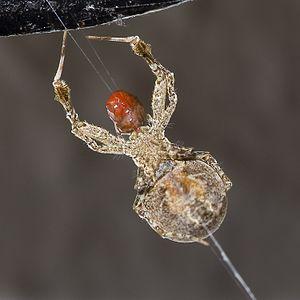
Uloborus plumipes est une espèce d'araignées aranéomorphes de la famille des Uloboridae.
Uloborus est un genre d'araignées aranéomorphes de la famille des Uloboridae.